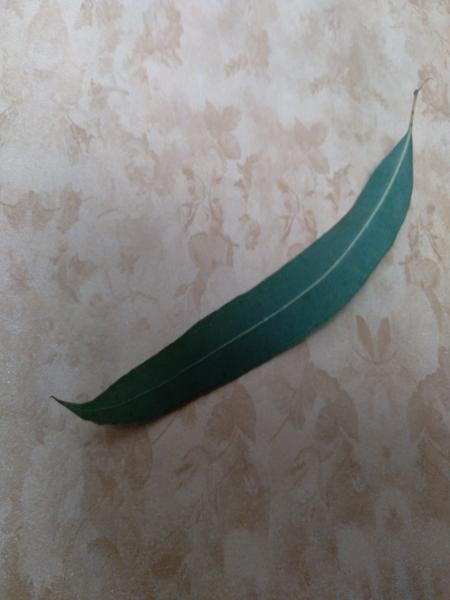
Plant: Eucalyptus